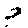
Label: 9